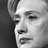
Emotion: sad